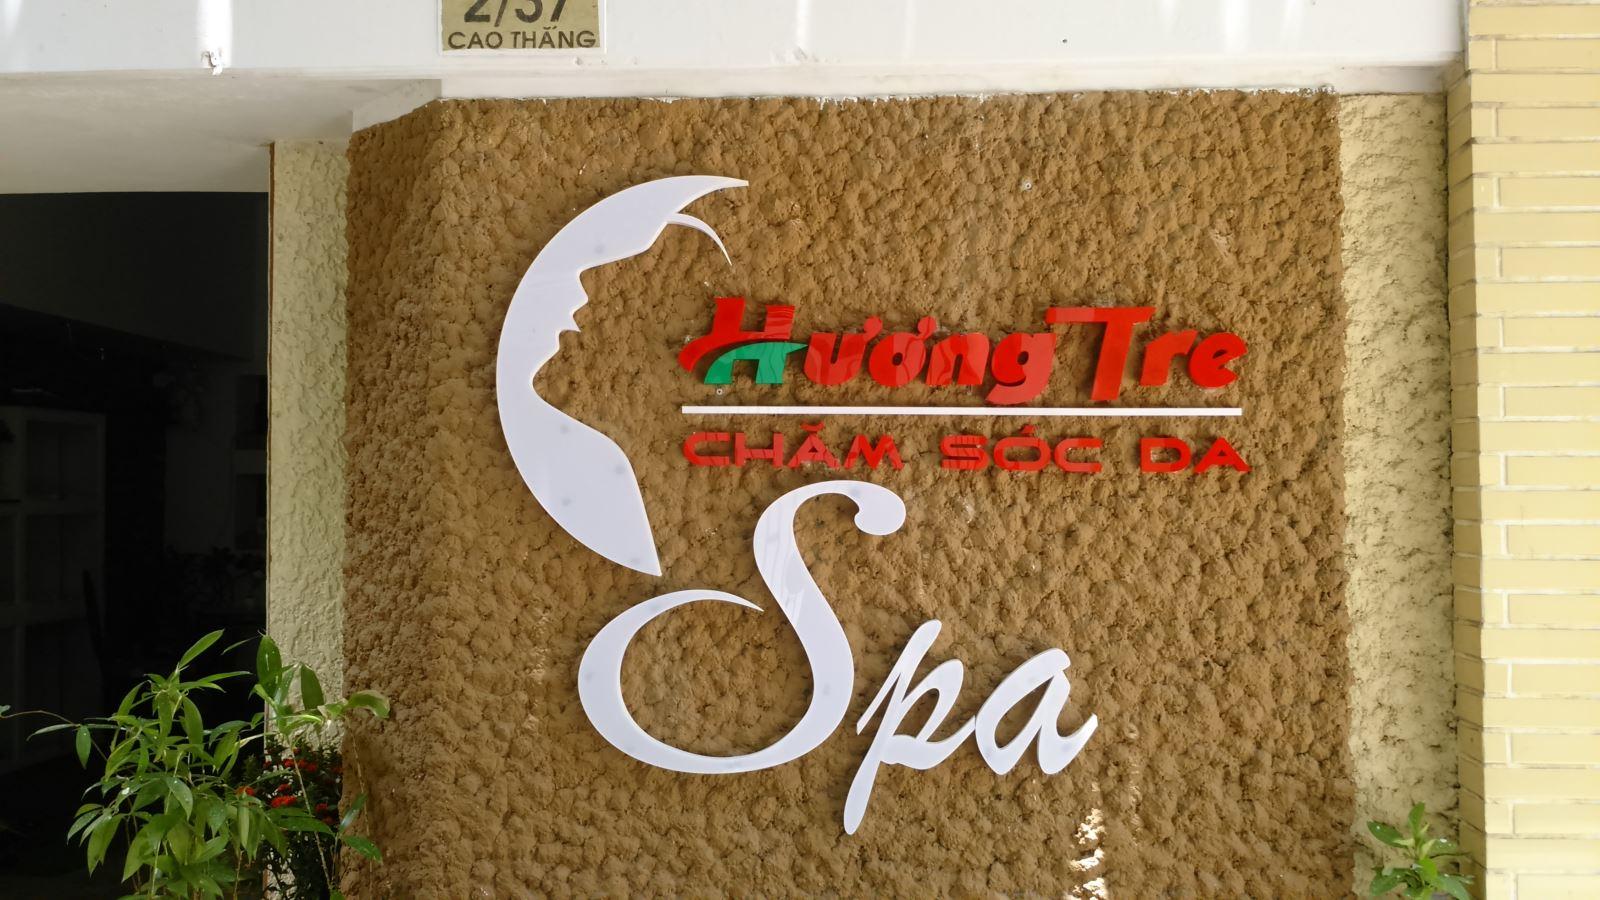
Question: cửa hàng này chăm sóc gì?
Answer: chăm sóc da